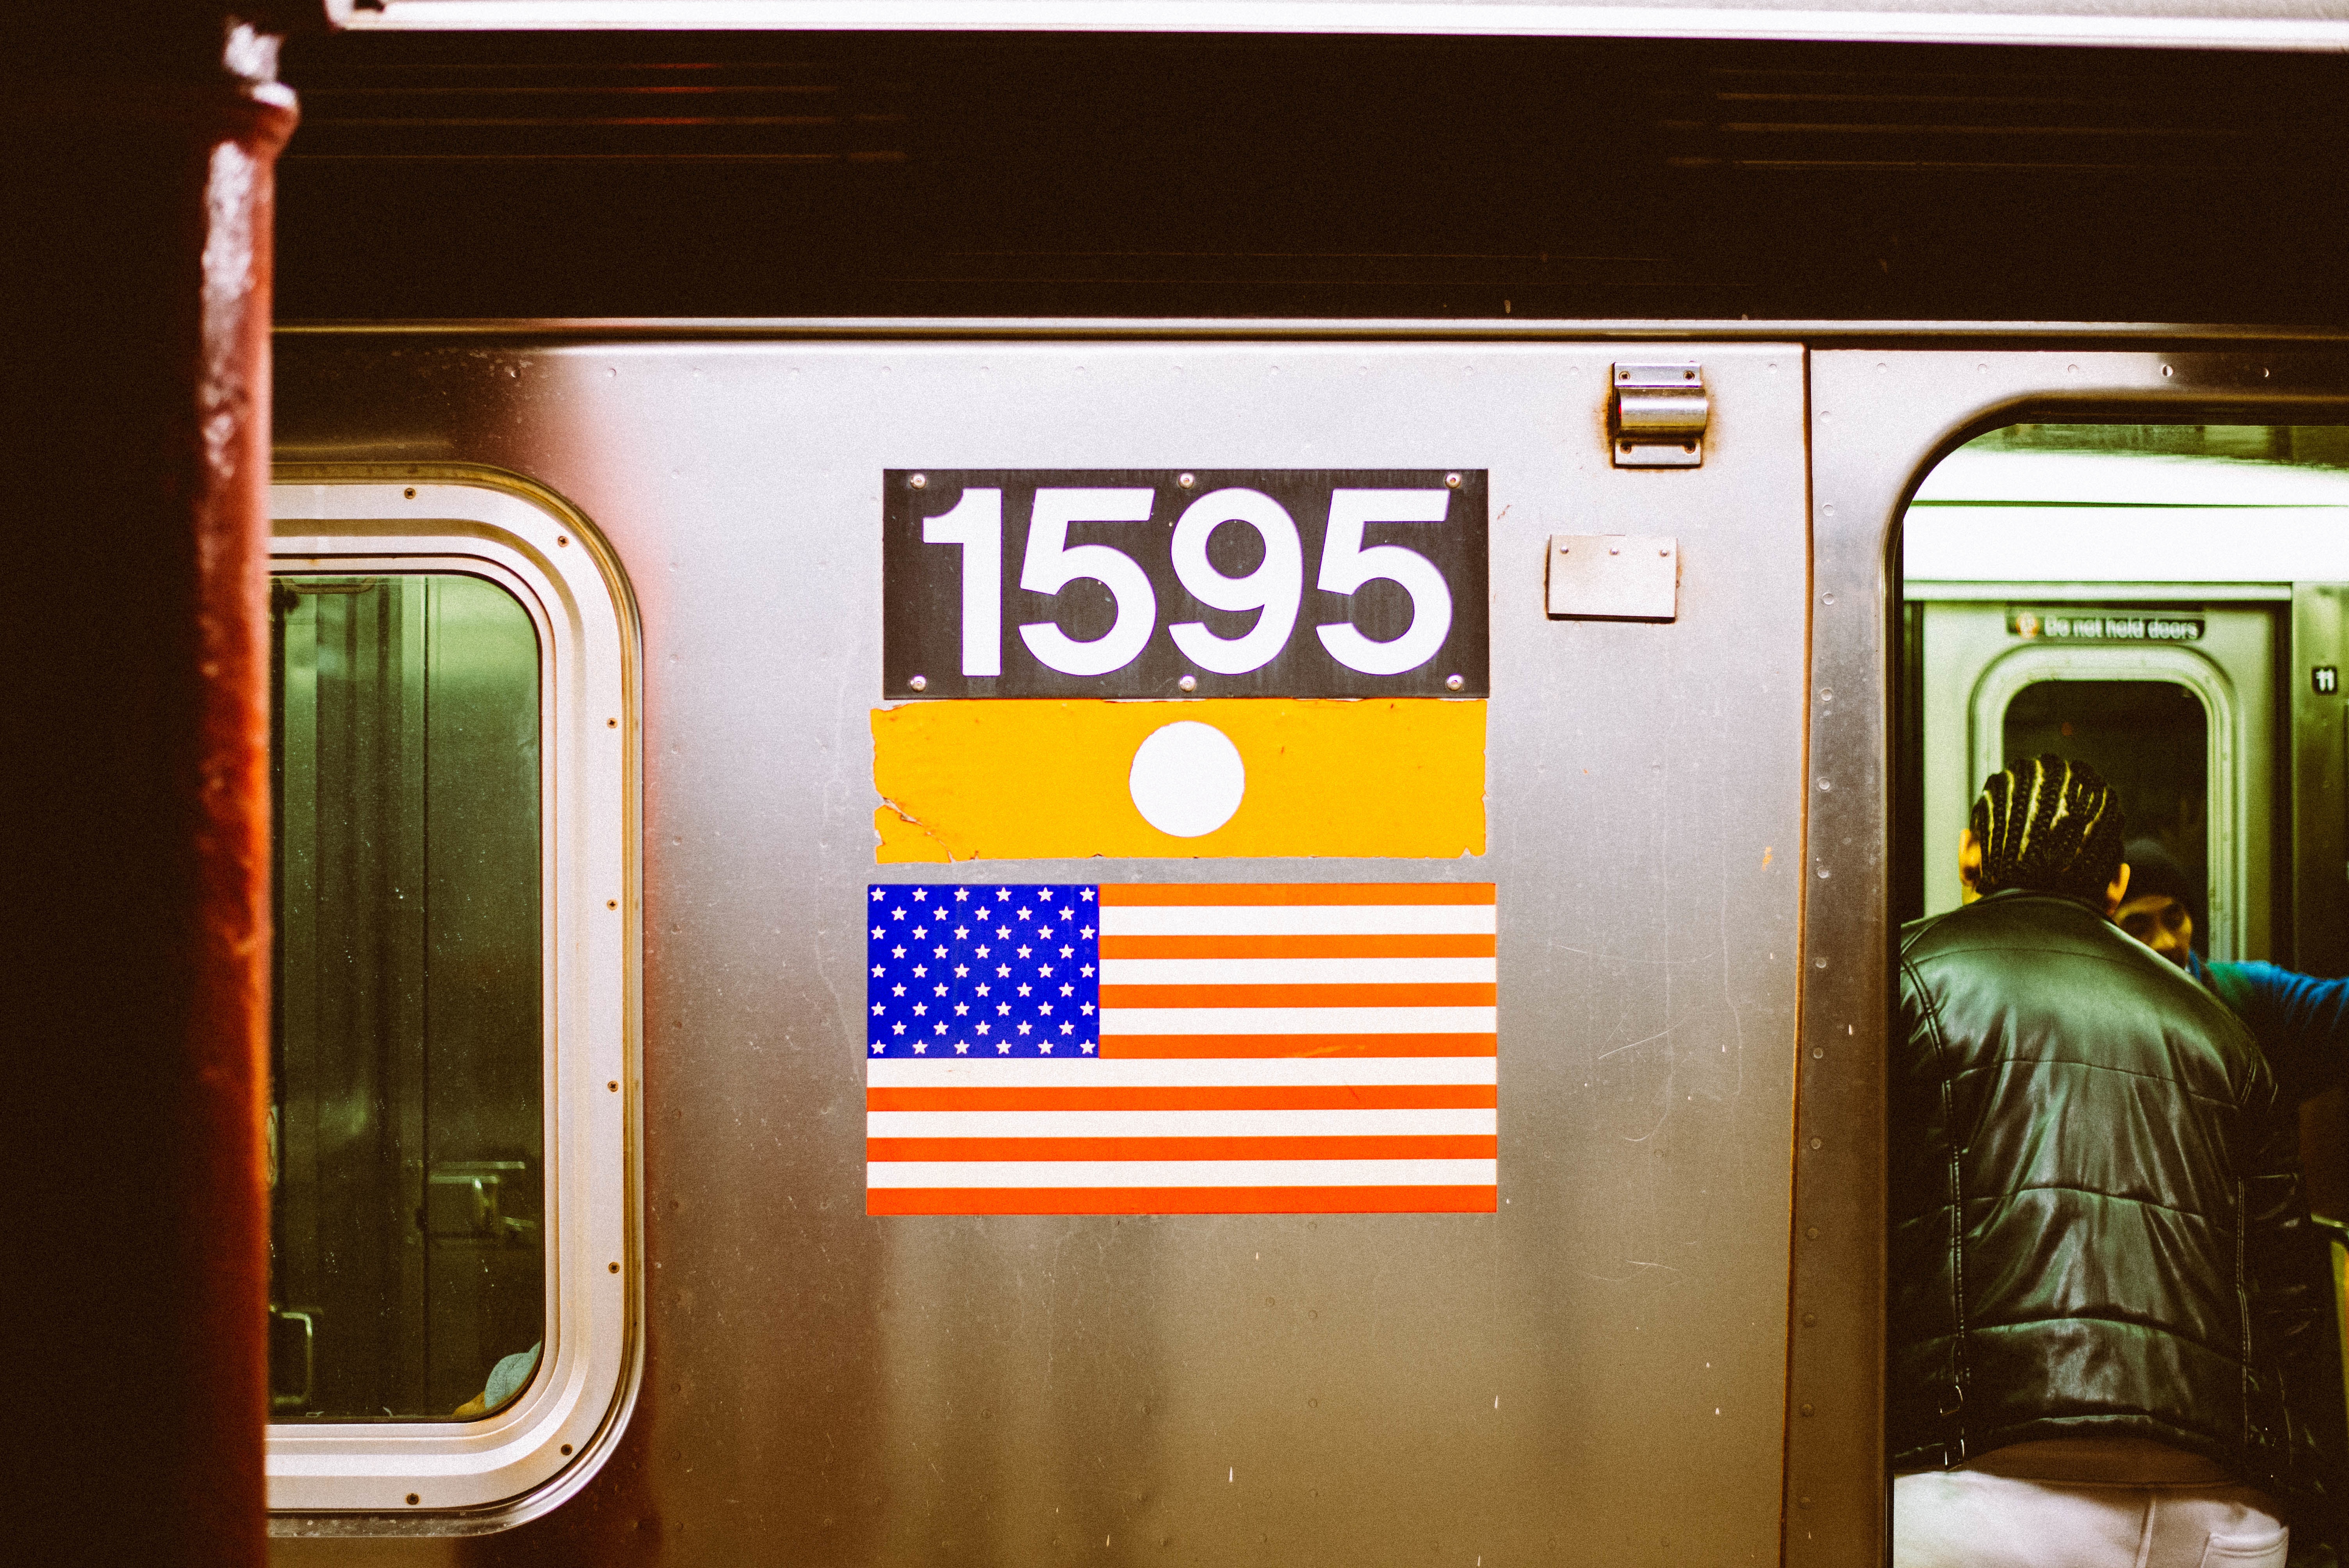
transport, vehicle, color, public transport